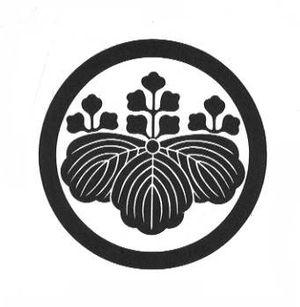
Cette page donne les armoiries mon des familles nobles et notables du Japon.
Le clan Koyamada est un clan japonais dont le quartier général se trouve dans le domaine de Satsuma. Celui-ci est un des plus puissants domaines de la période Edo et joue un rôle majeur dans la restauration de Meiji ainsi que dans le gouvernement de l'ère Meiji qui la suit.